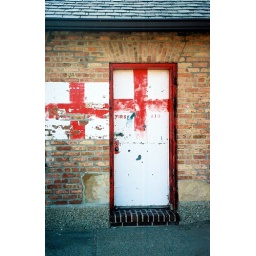
Simmons Island bath house in Kenosha, detail